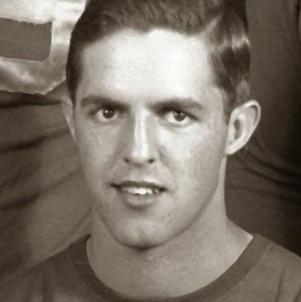
Age: 20